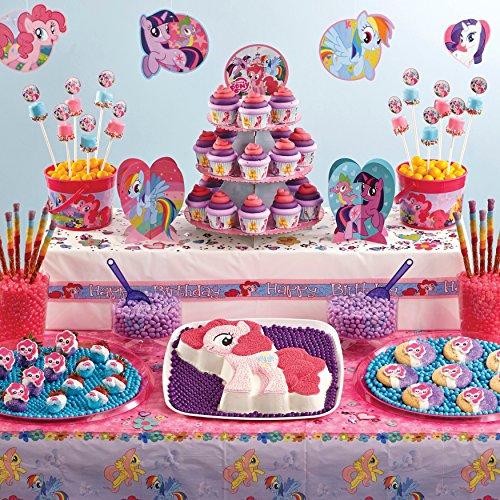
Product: WILTON - My Little Pony Cake Pan
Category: Home & Kitchen | Kitchen & Dining | Bakeware | Cake Pans | Specialty & Novelty Cake Pans
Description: Make a child's birthday dream come true with a My Little Pony cake.
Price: $29.54